History of CR Flamengo

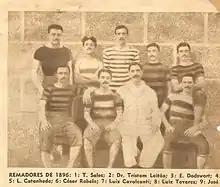
Members of Flamengo's rowing team in 1896.

In addition to the elected board, the following individuals were recognized as founding members: José Agostinho Pereira da Cunha, Napoleão Coelho de Oliveira, Mário Espínola, José Maria Leitão da Cunha, Carlos Sardinha, Maurício Rodrigues Pereira, Desidério Guimarães, Eduardo Sardinha, Emido José Barbosa, José Félix Cunha Meneses, George Leuzinger, Augusto Lopes da Silveira, João de Almeida Lustosa, and José Augusto Chairéo. The latter three were absent from the meeting but were still considered founders. It was decided that the official founding date of the club would be November 15, a national holiday.